Loango, Republic of Congo

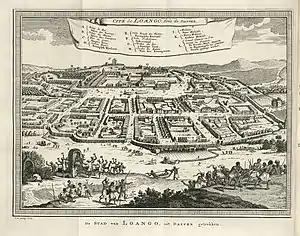
City of Loango in 1747

Diosso was the former capital of the Kingdom of Loango and home to its rulers' mausoleum.